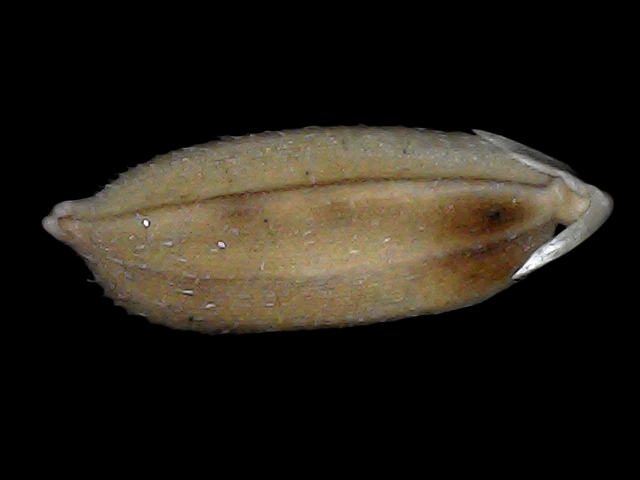
Rice variety: Br22